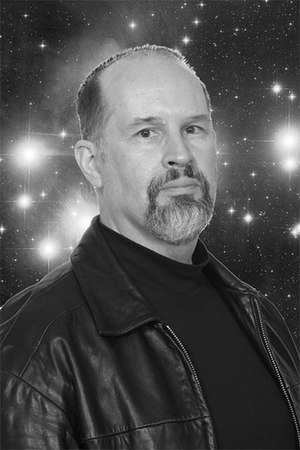
Timothy Zahn
Timothy Zahn er en amerikansk science fiction- og fantasy-forfatter, der er kendt for at have skrevet Thrawn-trilogien og en række andre Star Wars-romaner. Han har desuden skrevet en række andre science fiction- og fantasy-romaner foruden et betydeligt antal noveller.